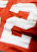
Number: 2